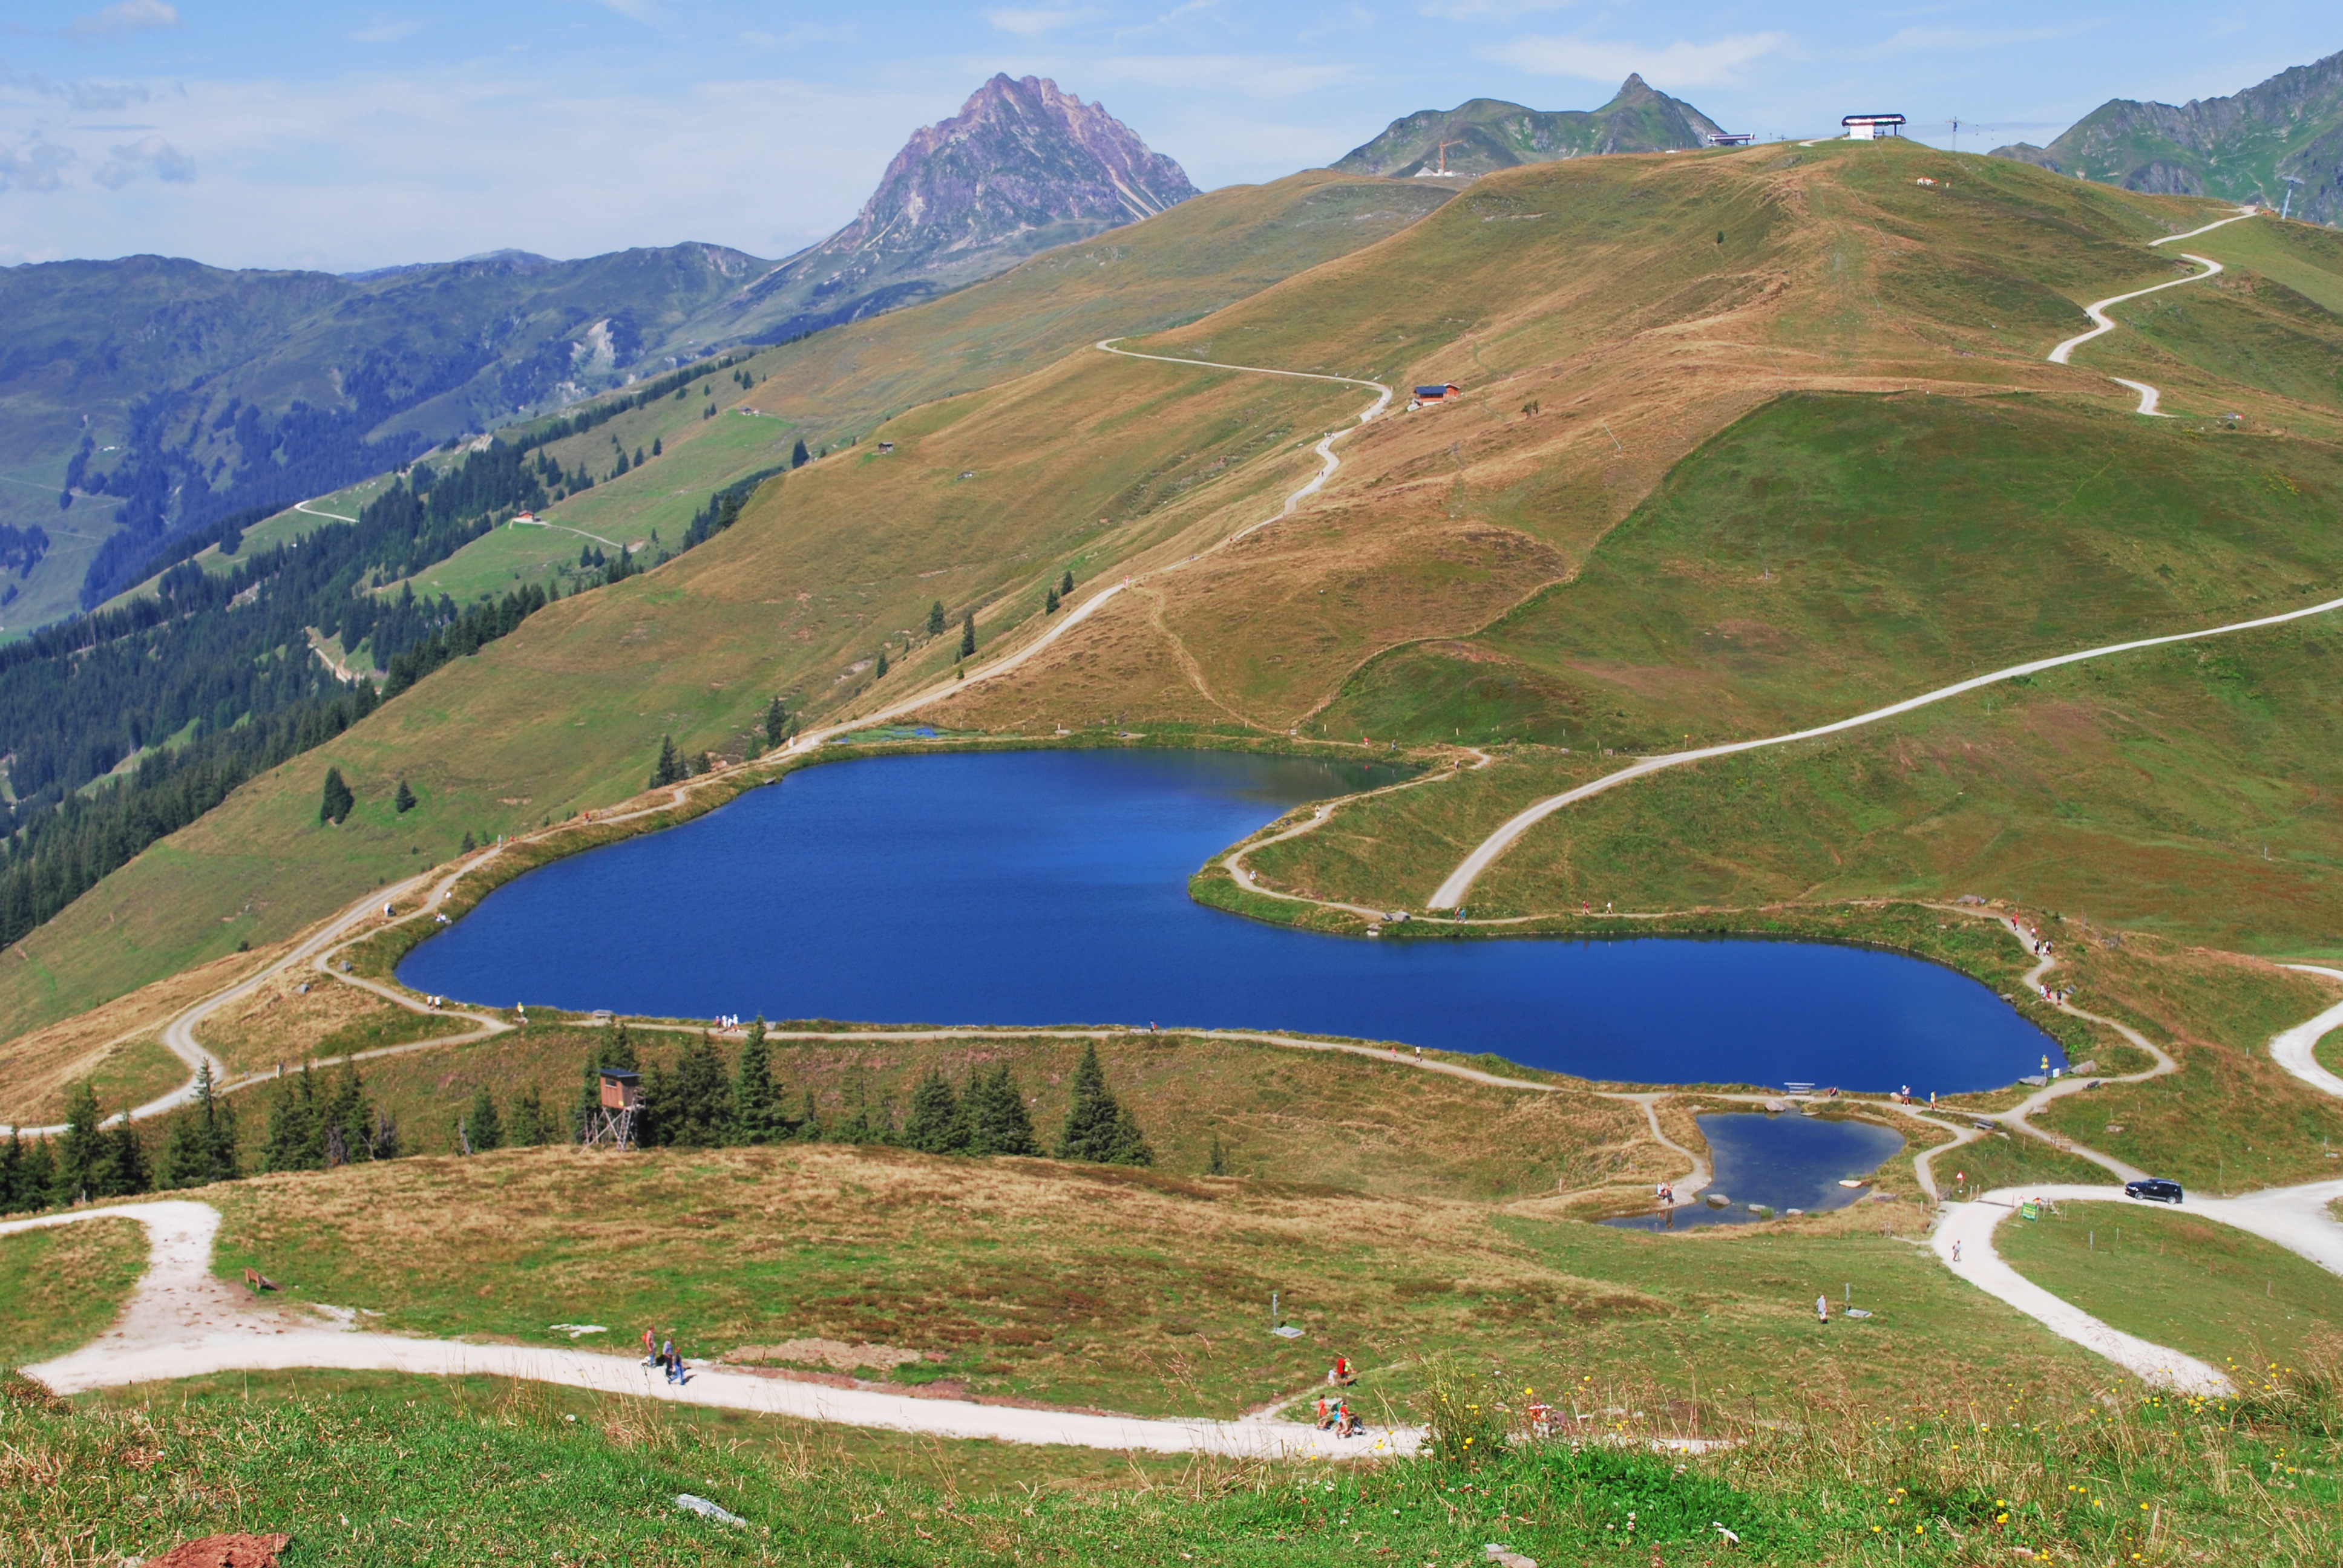
landscape, water, nature, mountain, lake, mountain range, fjord, reservoir, ridge, plain, mountains, alps, plateau, fell, loch, ecosystem, landform, pinzgau, tarn, aerial photography, mountain pass, thurn pa, geographical feature